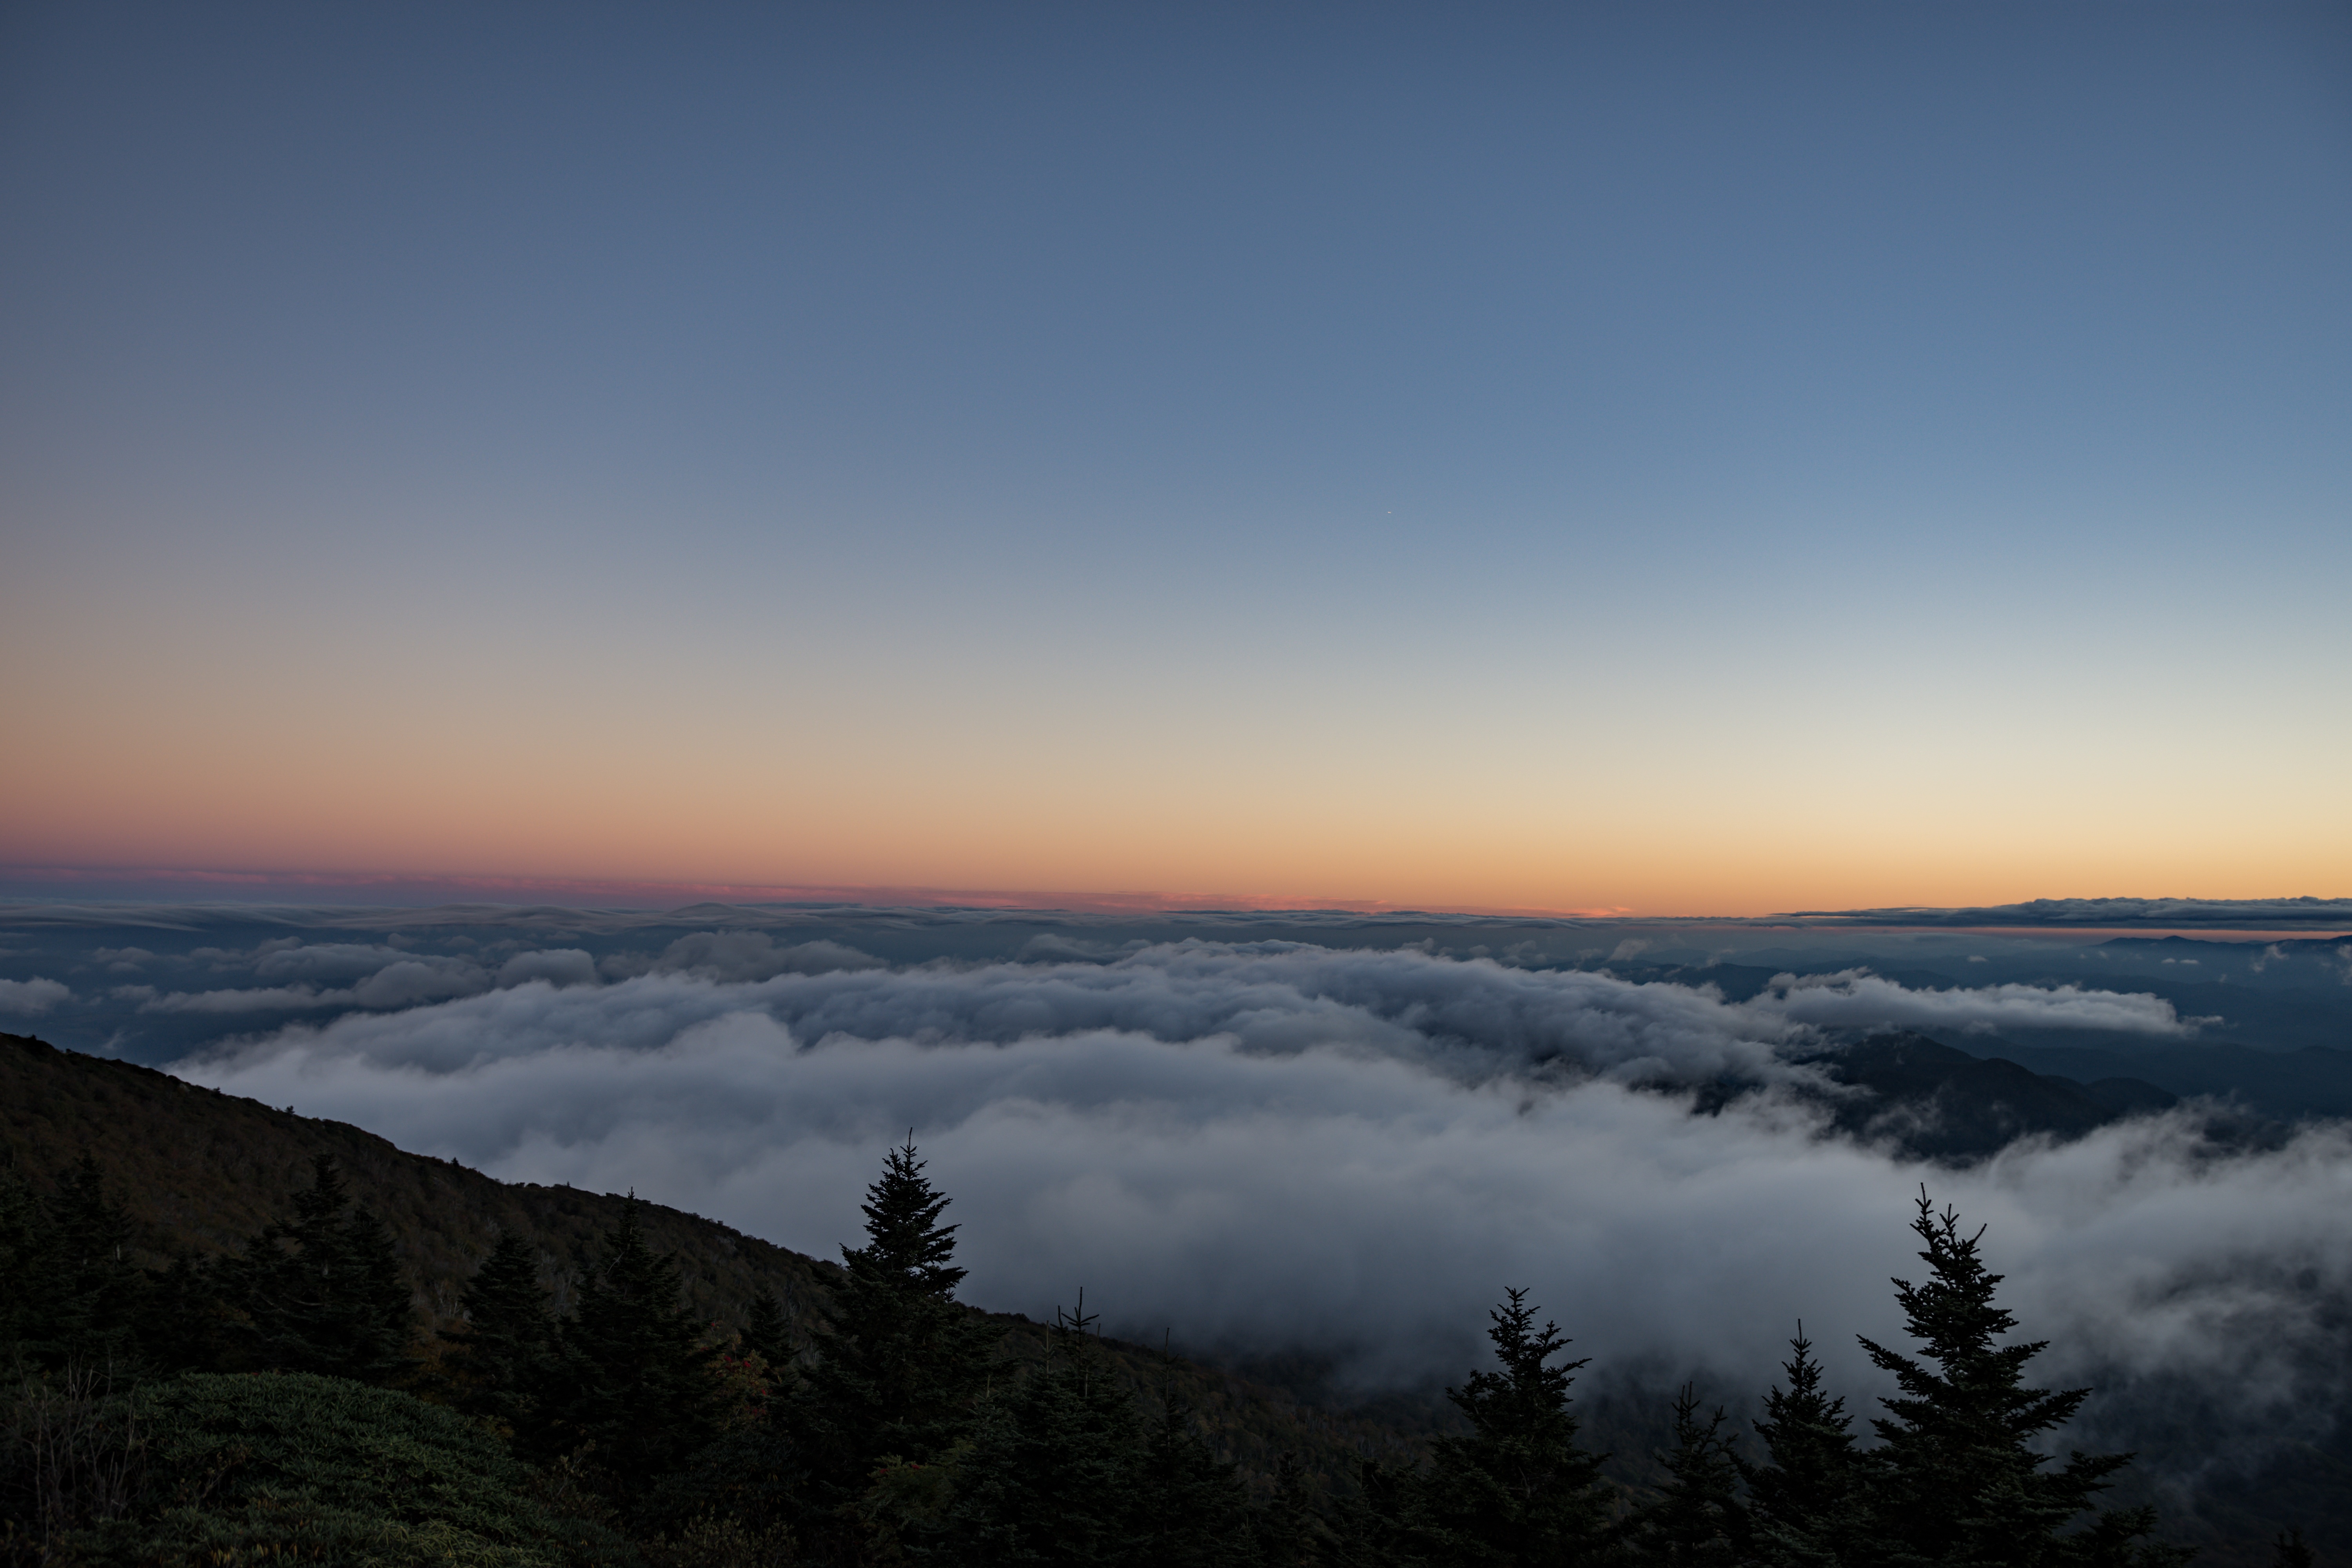
nature, horizon, mountain, snow, cloud, sky, fog, sunrise, sunset, mist, sunlight, morning, hill, dawn, atmosphere, mountain range, dusk, evening, weather, summit, landform, atmospheric phenomenon, mountainous landforms